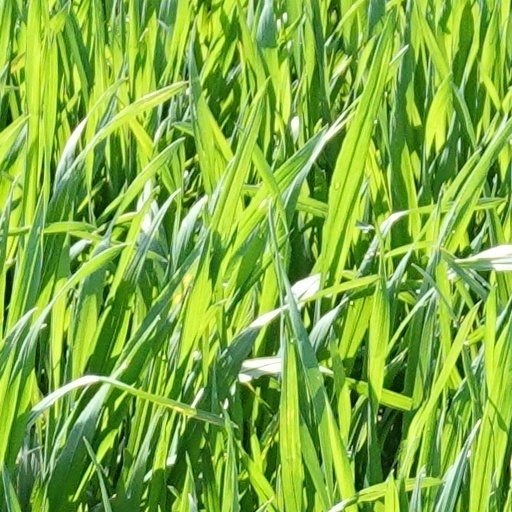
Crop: wheat